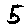
Label: 5